Vladimir Putin 2000 presidential campaign

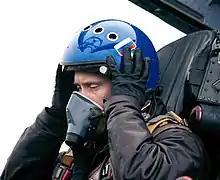
Vladimir Putin arrived in Grozny on a SU-27 fighter jet

On 12 January 2000, in Moscow "President-hotel" took place the meeting of the initiative group to nominate Vladimir Putin as a presidential candidate. It included about 200 people, in particular President of Tatarstan Mintimer Shaimiev, Sergey Mironov, head of tax police Viktor Zubkov, etc.